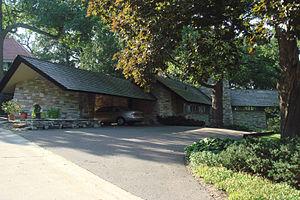
Cet article propose une liste exhaustive des réalisations de Frank Lloyd Wright. Huit d'entre elles sont classées sur la liste du patrimoine mondial de l'UNESCO depuis le 7 juillet 2019 au titre des œuvres architecturales du XXᵉ siècle de Frank Lloyd Wright.